Richard Von White

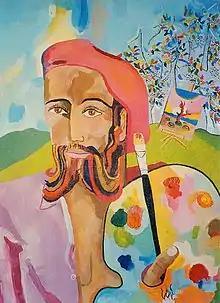
Self-portrait of Von

Richard "Von" White is a British abstract expressionist artist. Born Richard Elis Blair White, on the island of Jamaica in 1951, to a family of prominent businessmen and founders of the town Oracabessa. "Von" is the stage name of Richard White, an artist who specialises in pastel tropical scenes inspired by nature and the female form.